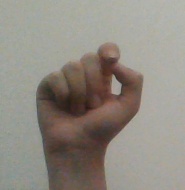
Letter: fa